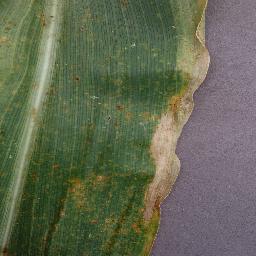
Label: Corn___Northern_Leaf_Blight